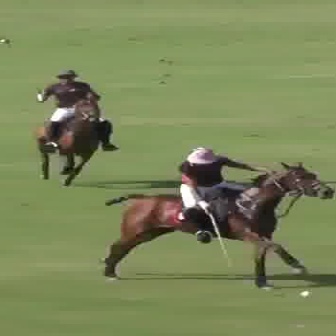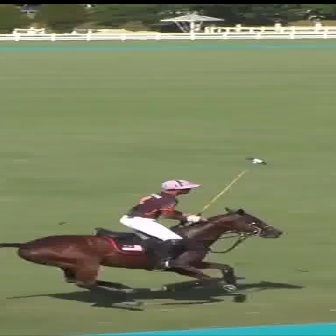
  Please identify the target specified by the bounding box [176,146,272,242] in the first image and locate it in the second image. Return the coordinates in [x_min,y_min,x_max,y_max] format.
Answer: [117,178,207,268]